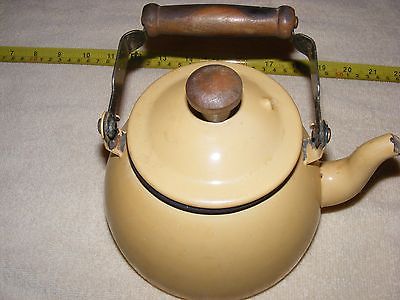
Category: kettle